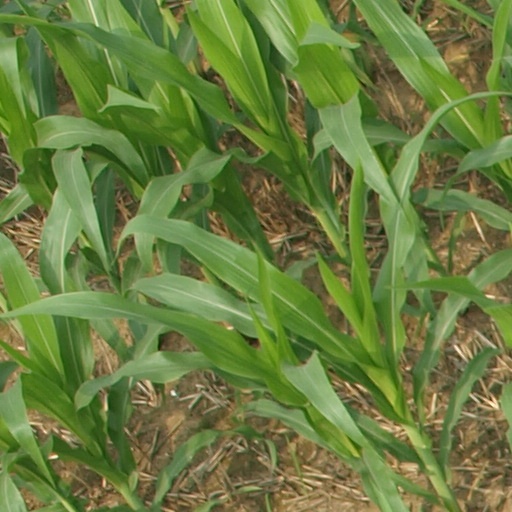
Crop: maize; corn